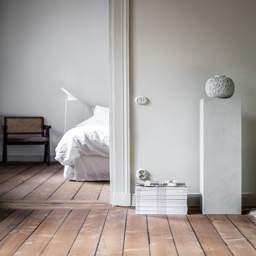
turn of the century home with stylish details - via coco lapine design